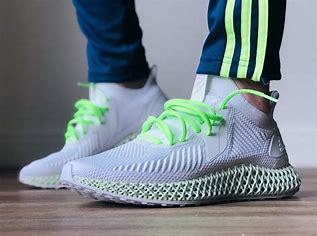
Brand: Adidas
Model: 4D